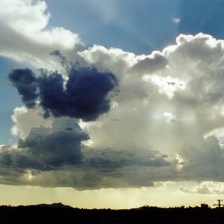
Cloud type: Cumulus